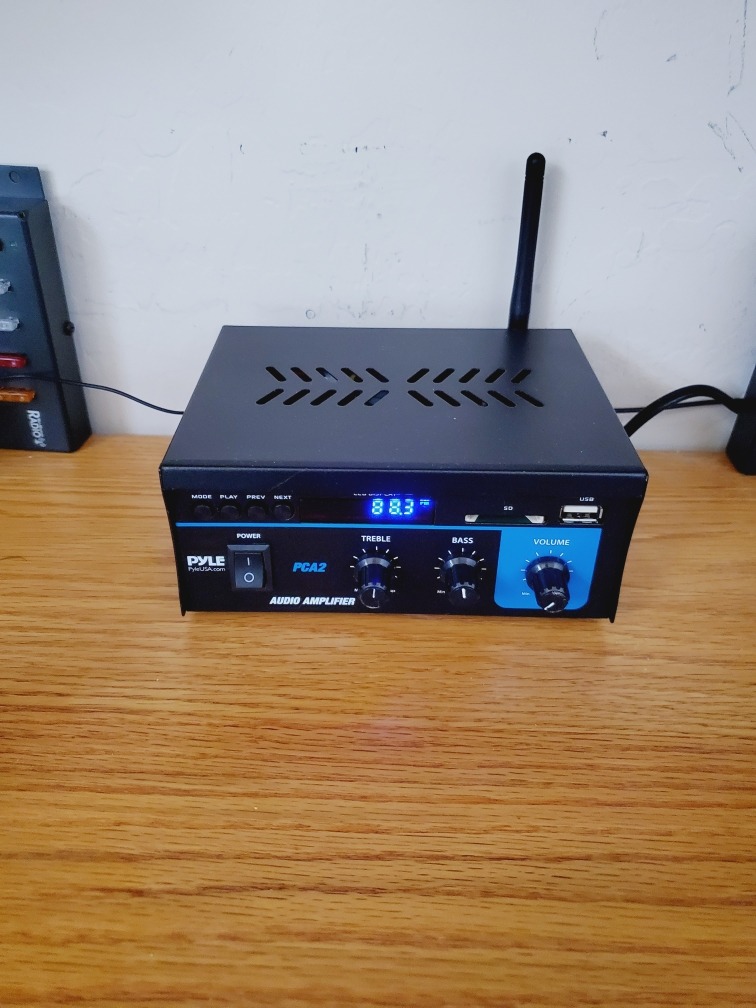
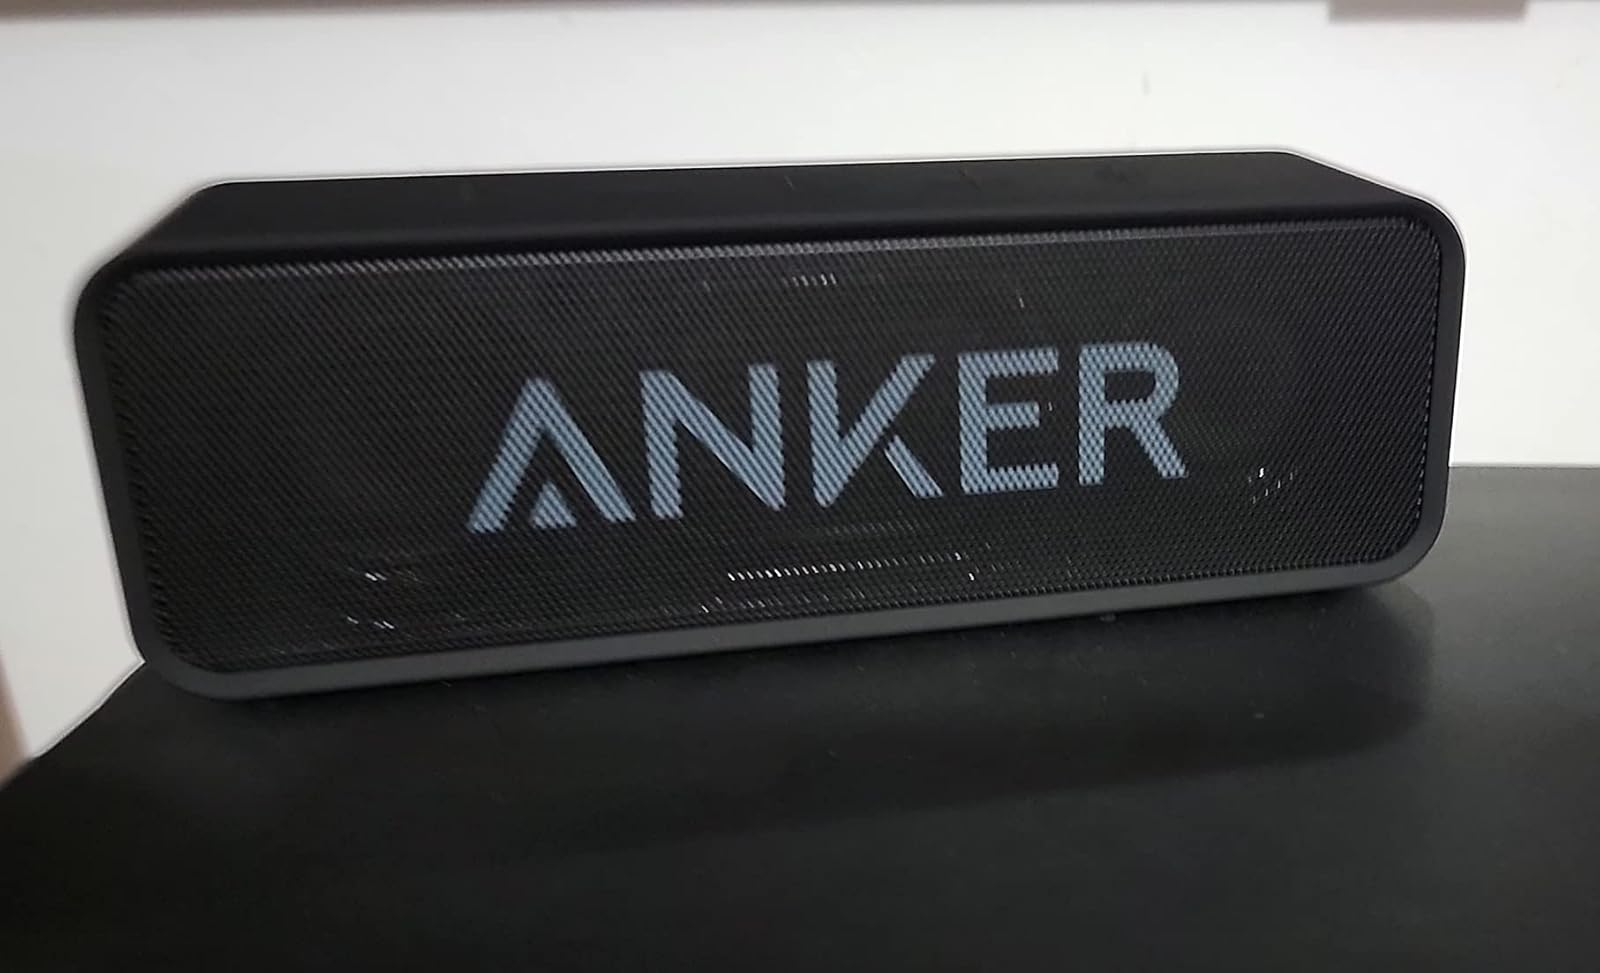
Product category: speaker
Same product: no